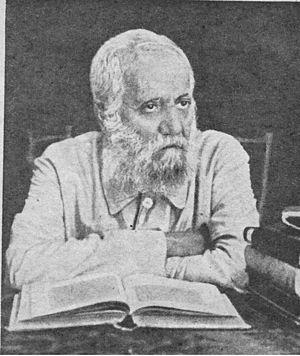
Alexander Ziskind Rabinovitz, de nom de plume Azar, né le 22 février 1854 à Liady dans l'Empire russe et décédé le 3 septembre 1945 en Palestine mandataire est un écrivain, éditeur et biographe de langue hébraïque.